Xbox 360 technical specifications

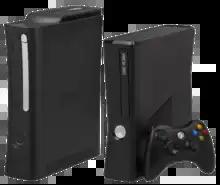
Left: Xbox 360 Elite, Right: Xbox 360 S with new-style controller

The physical outline of the original style Xbox 360 is and is similar in form factor to its predecessor. It is slightly slimmer in every dimension and is slightly concave, while the original Xbox was noticeably convex.